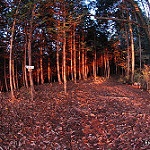
Label: forest